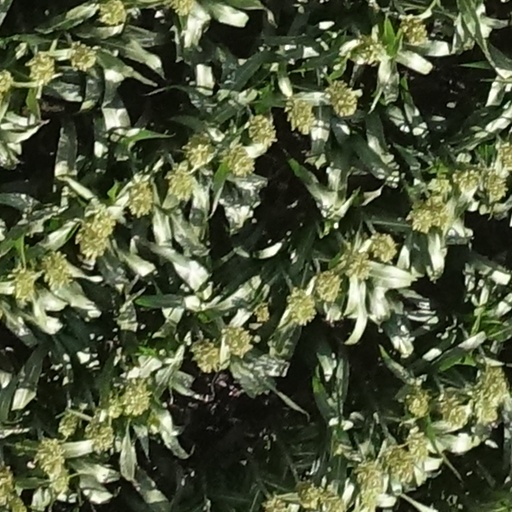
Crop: sorghum